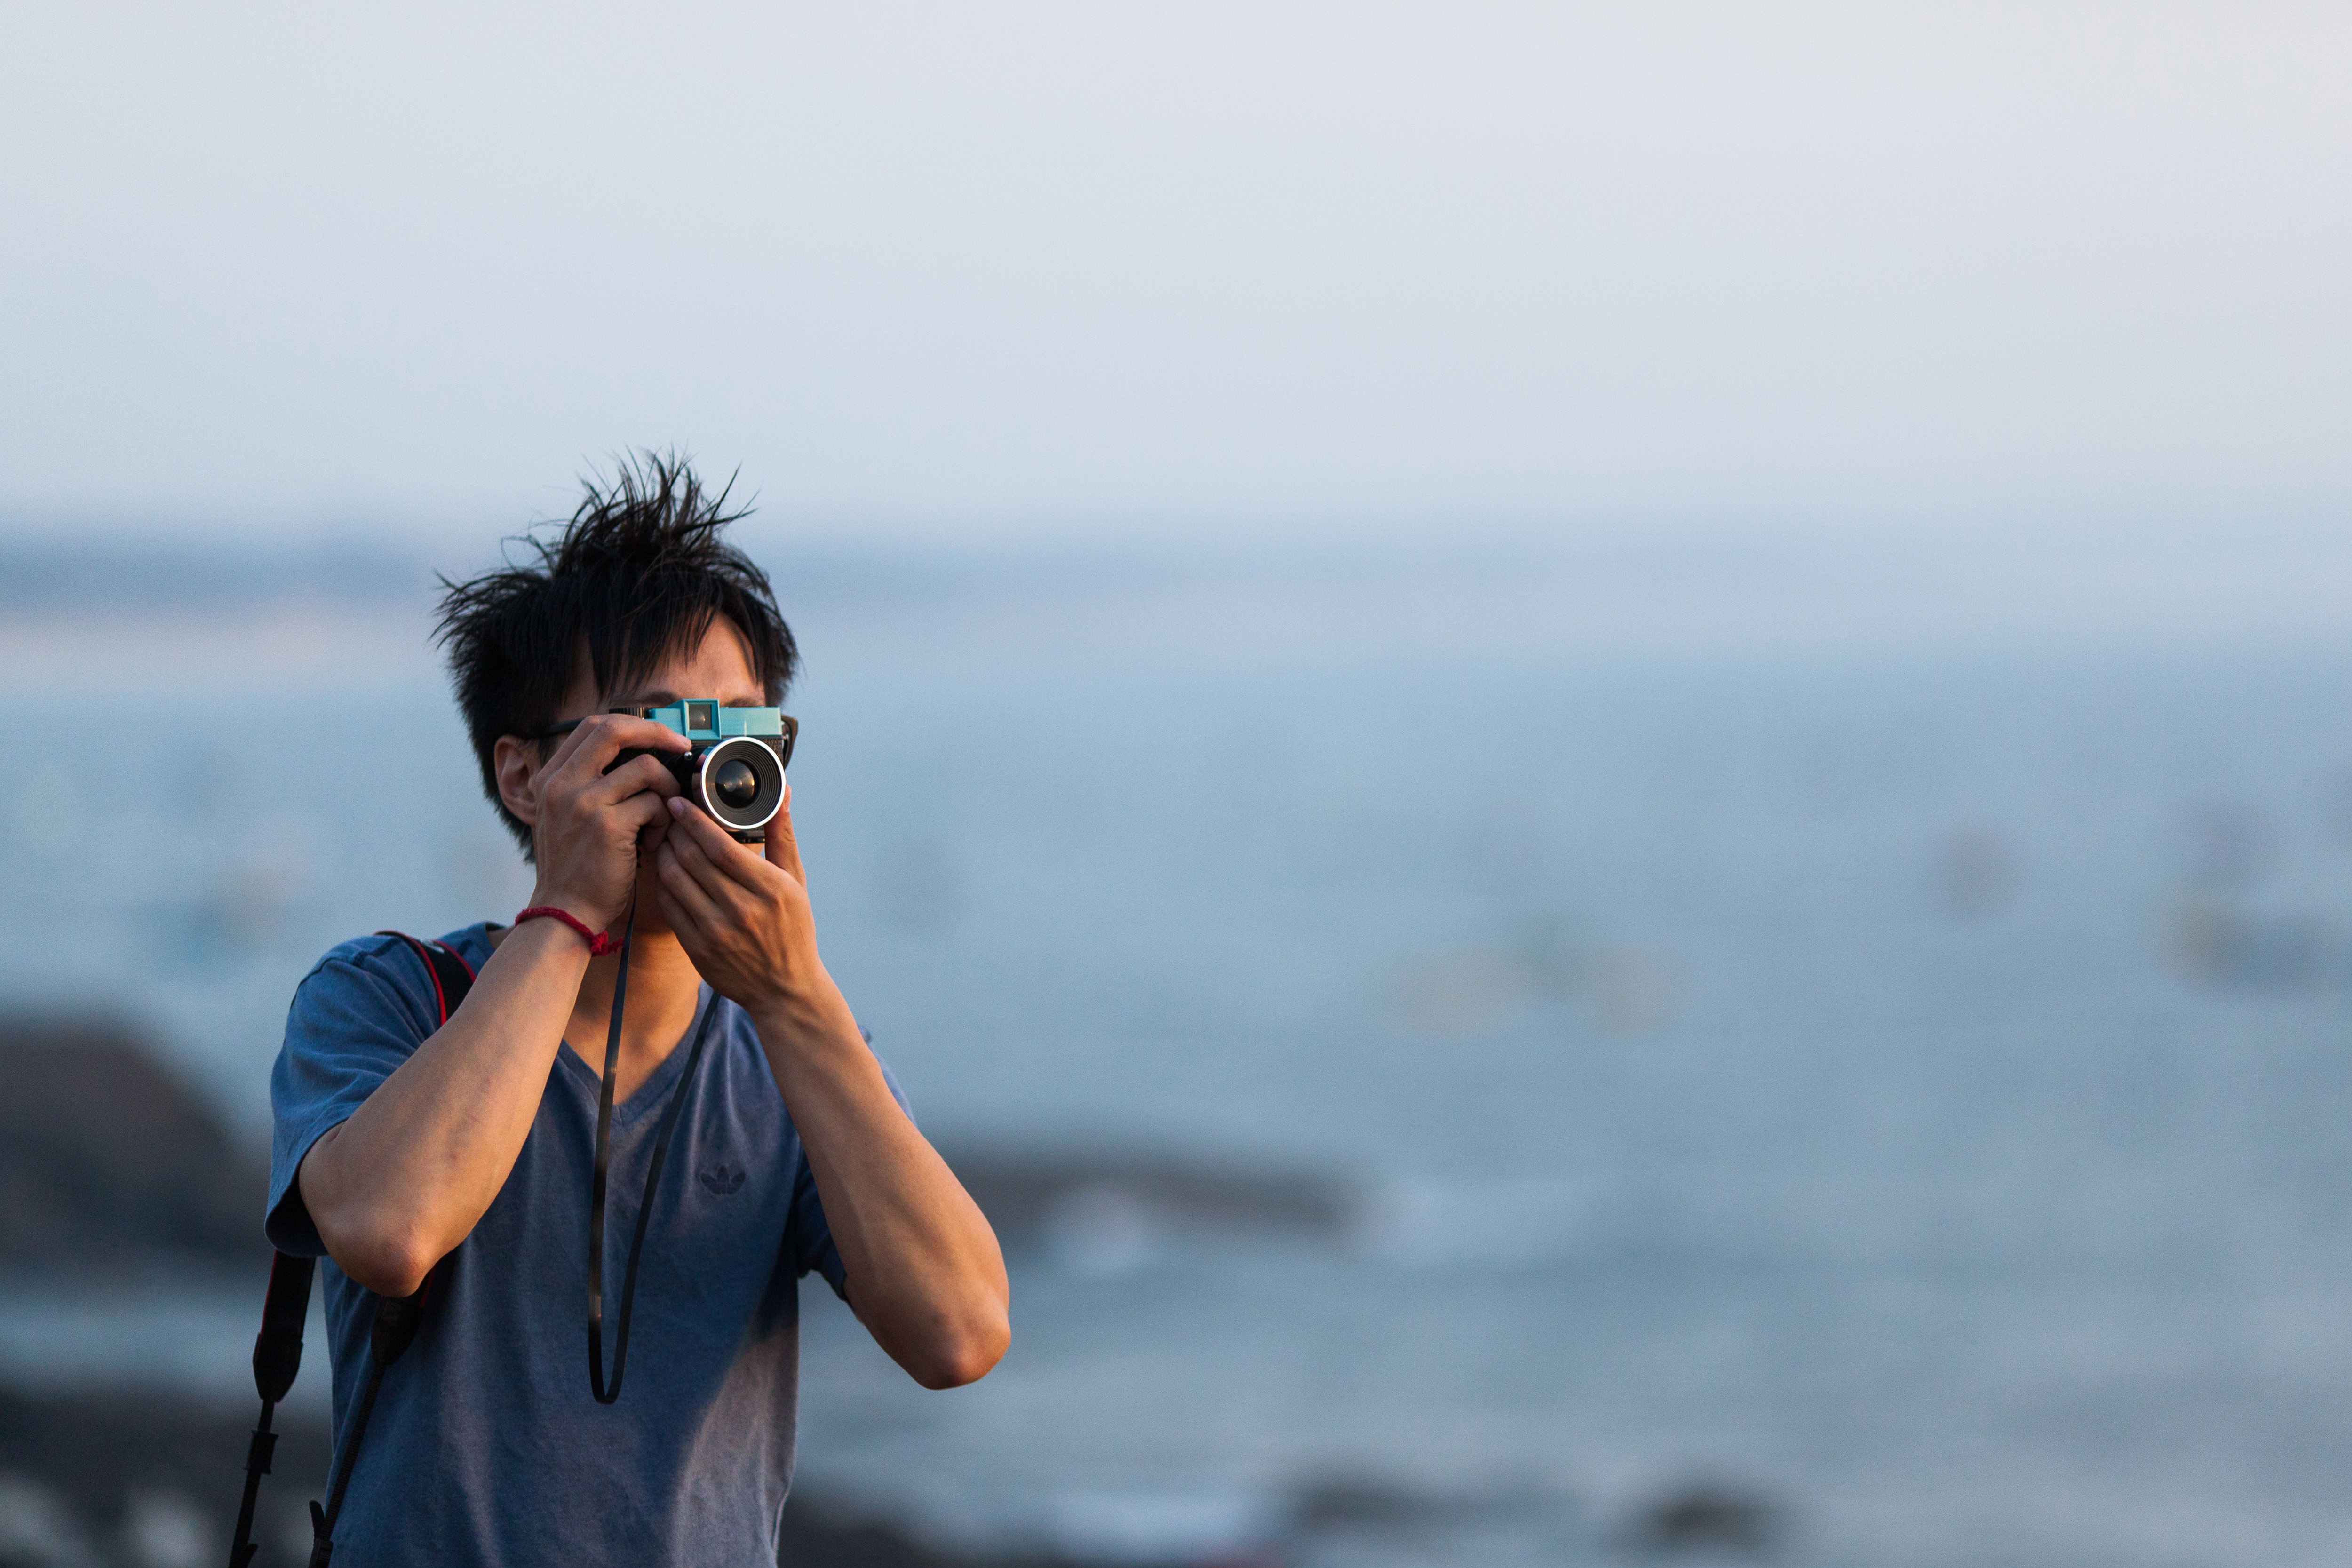
photograph, sky, atmospheric phenomenon, sea, photography, ocean, glasses, human, tourism, vacation, cloud, black hair, eyewear, beach, coast, wave, mountain